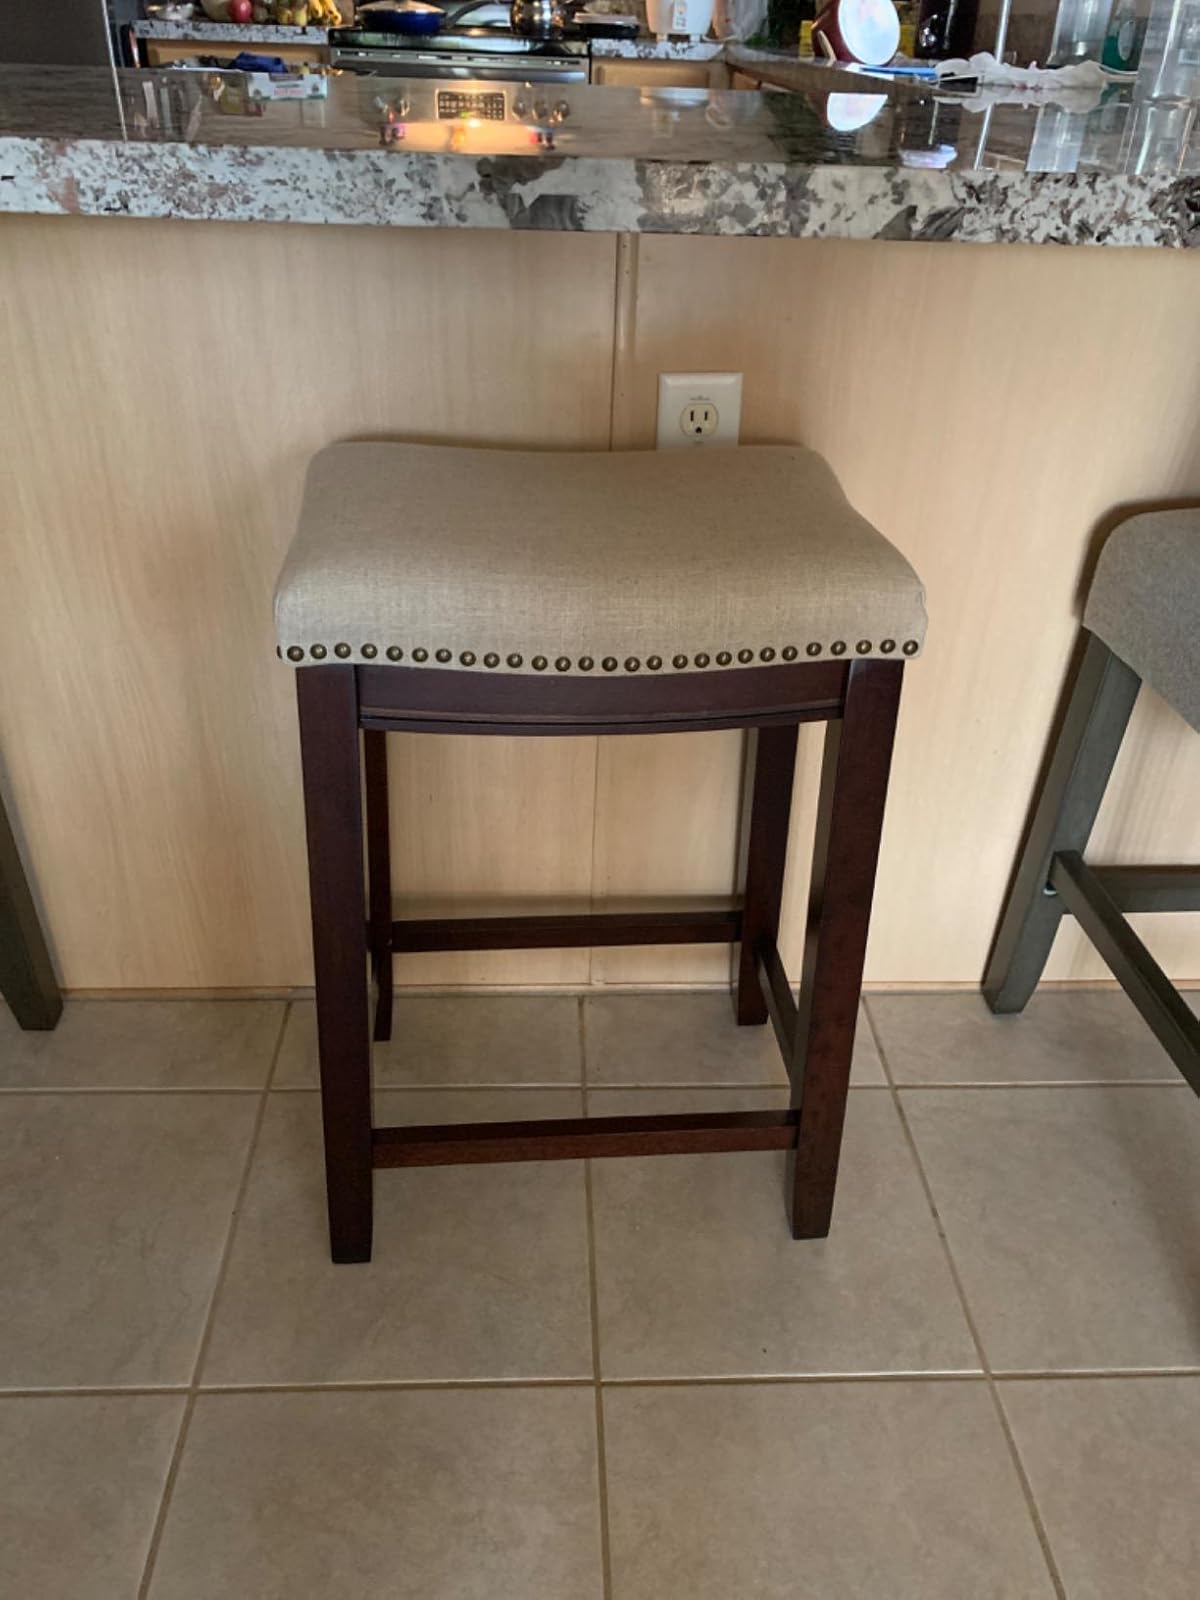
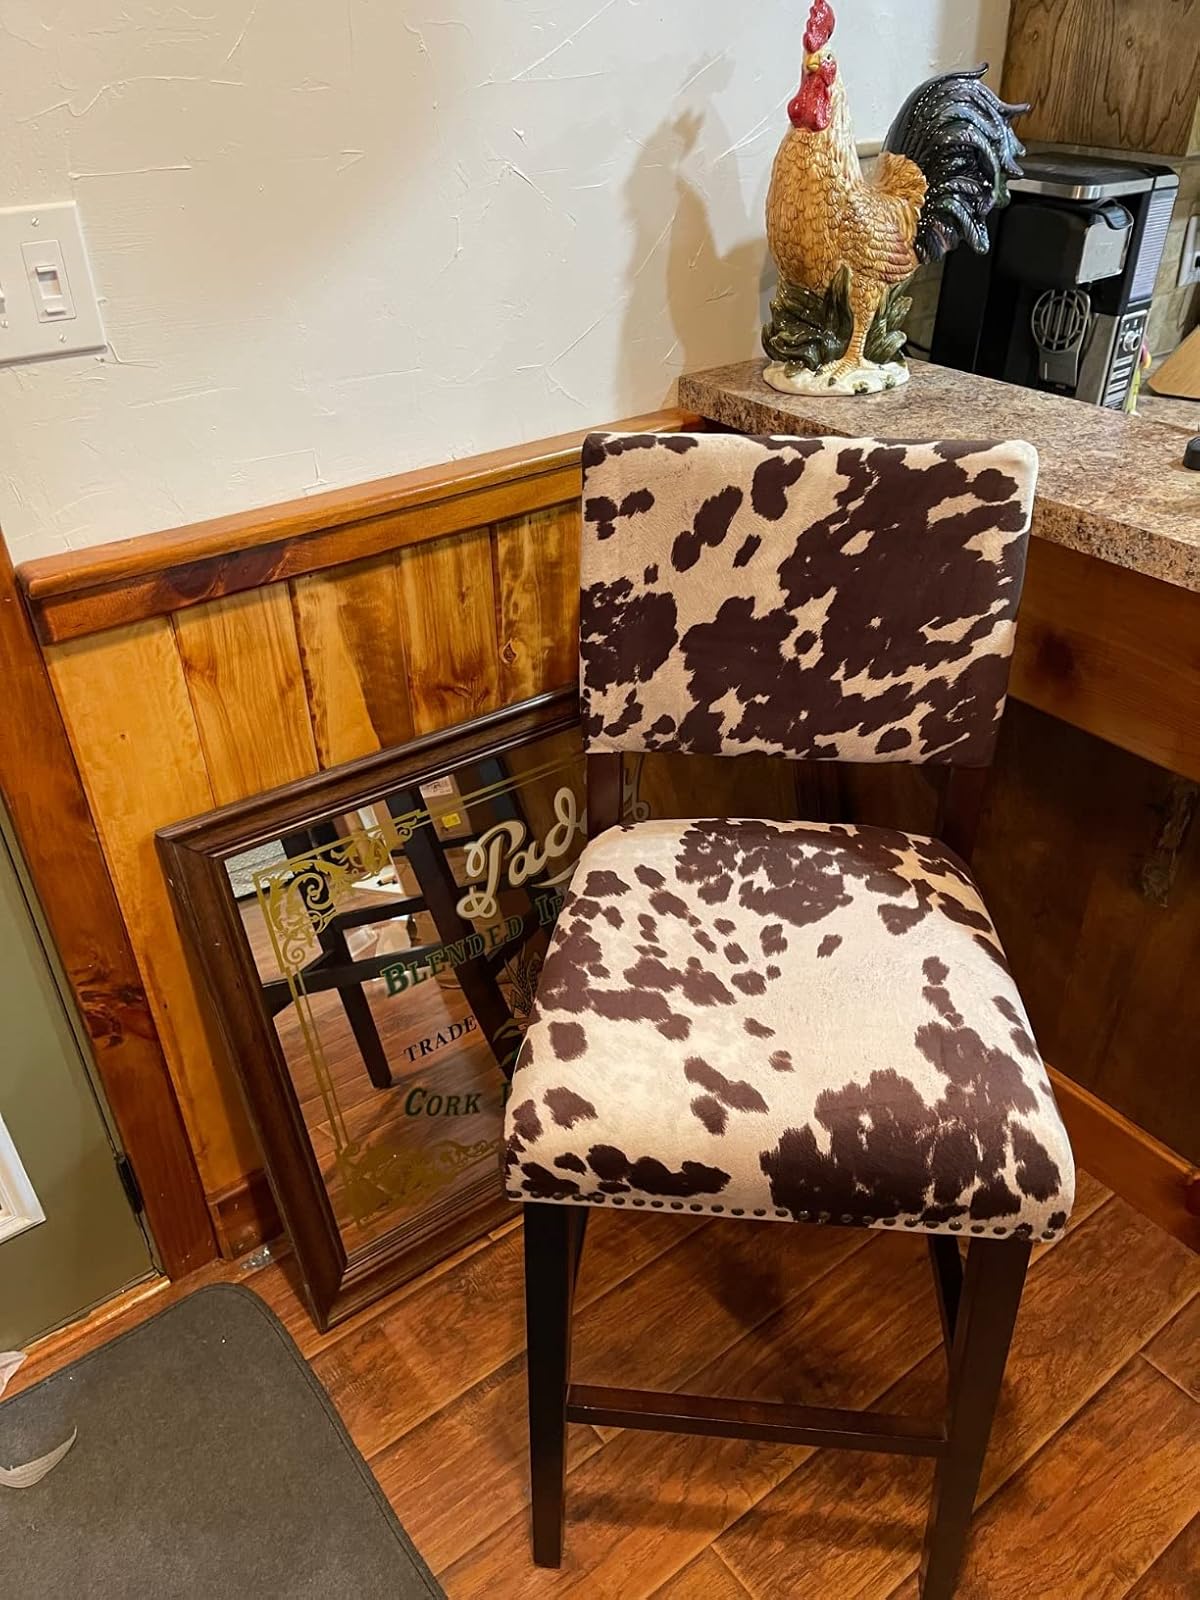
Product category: stool
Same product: no